Barban

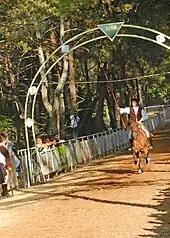
2012 Prstenac tournament

An equestrian tournament, known as "Trka na prstenac" and very similar to Sinjska alka, is held in Barban on the third Sunday in August. It is a medieval jousting game that goes back to 1696 in Barban, but it is much older in origins and is otherwise celebrated in various forms in several medieval towns in Italy today. This tradition draws tourists and spectators in great numbers in a lively and popular celebration.